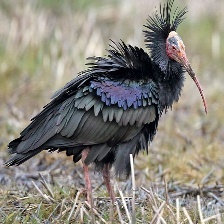
Species: BALD IBIS
Scientific name: GERONTICUS EREMITA